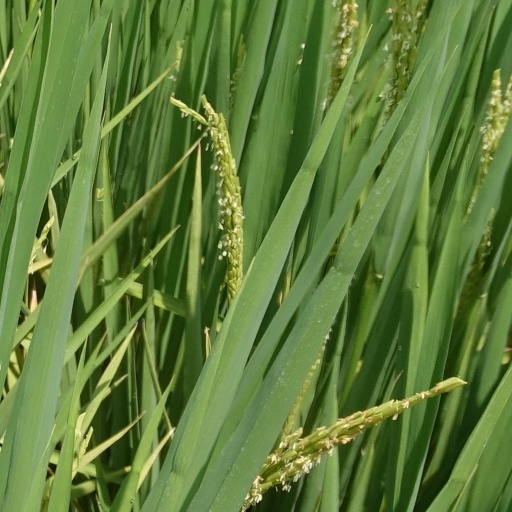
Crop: rice